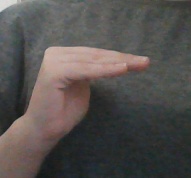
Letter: haa